Ignaz Semmelweis

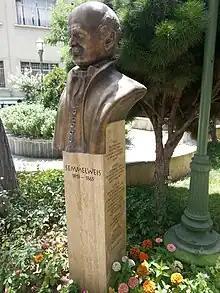
Semmelweis statue at the University of Tehran

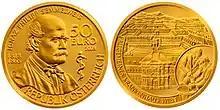
2008 Austrian commemorative coin picturing Semmelweis (€50 gold coin)

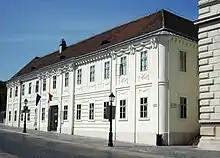
His birthplace, now Semmelweis Museum of Medical History

Semmelweis' advice on chlorine washings was probably more influential than he realized. Many doctors, particularly in Germany, appeared quite willing to experiment with the practical hand washing measures that he proposed—although virtually everyone rejected his basic and ground-breaking innovation: that the disease had only one cause, lack of cleanliness. Gustav Adolf Michaelis, a professor at a maternity institution in Kiel, replied positively to Semmelweis' suggestions, but eventually committed suicide, feeling responsible for the death of his own cousin, whom he had examined after she gave birth.